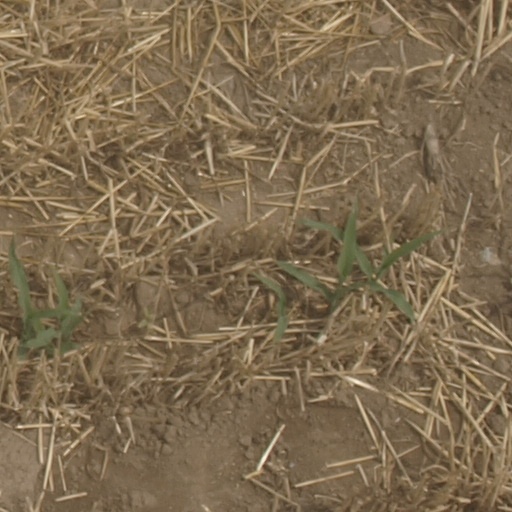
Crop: maize; corn